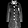
Label: Coat